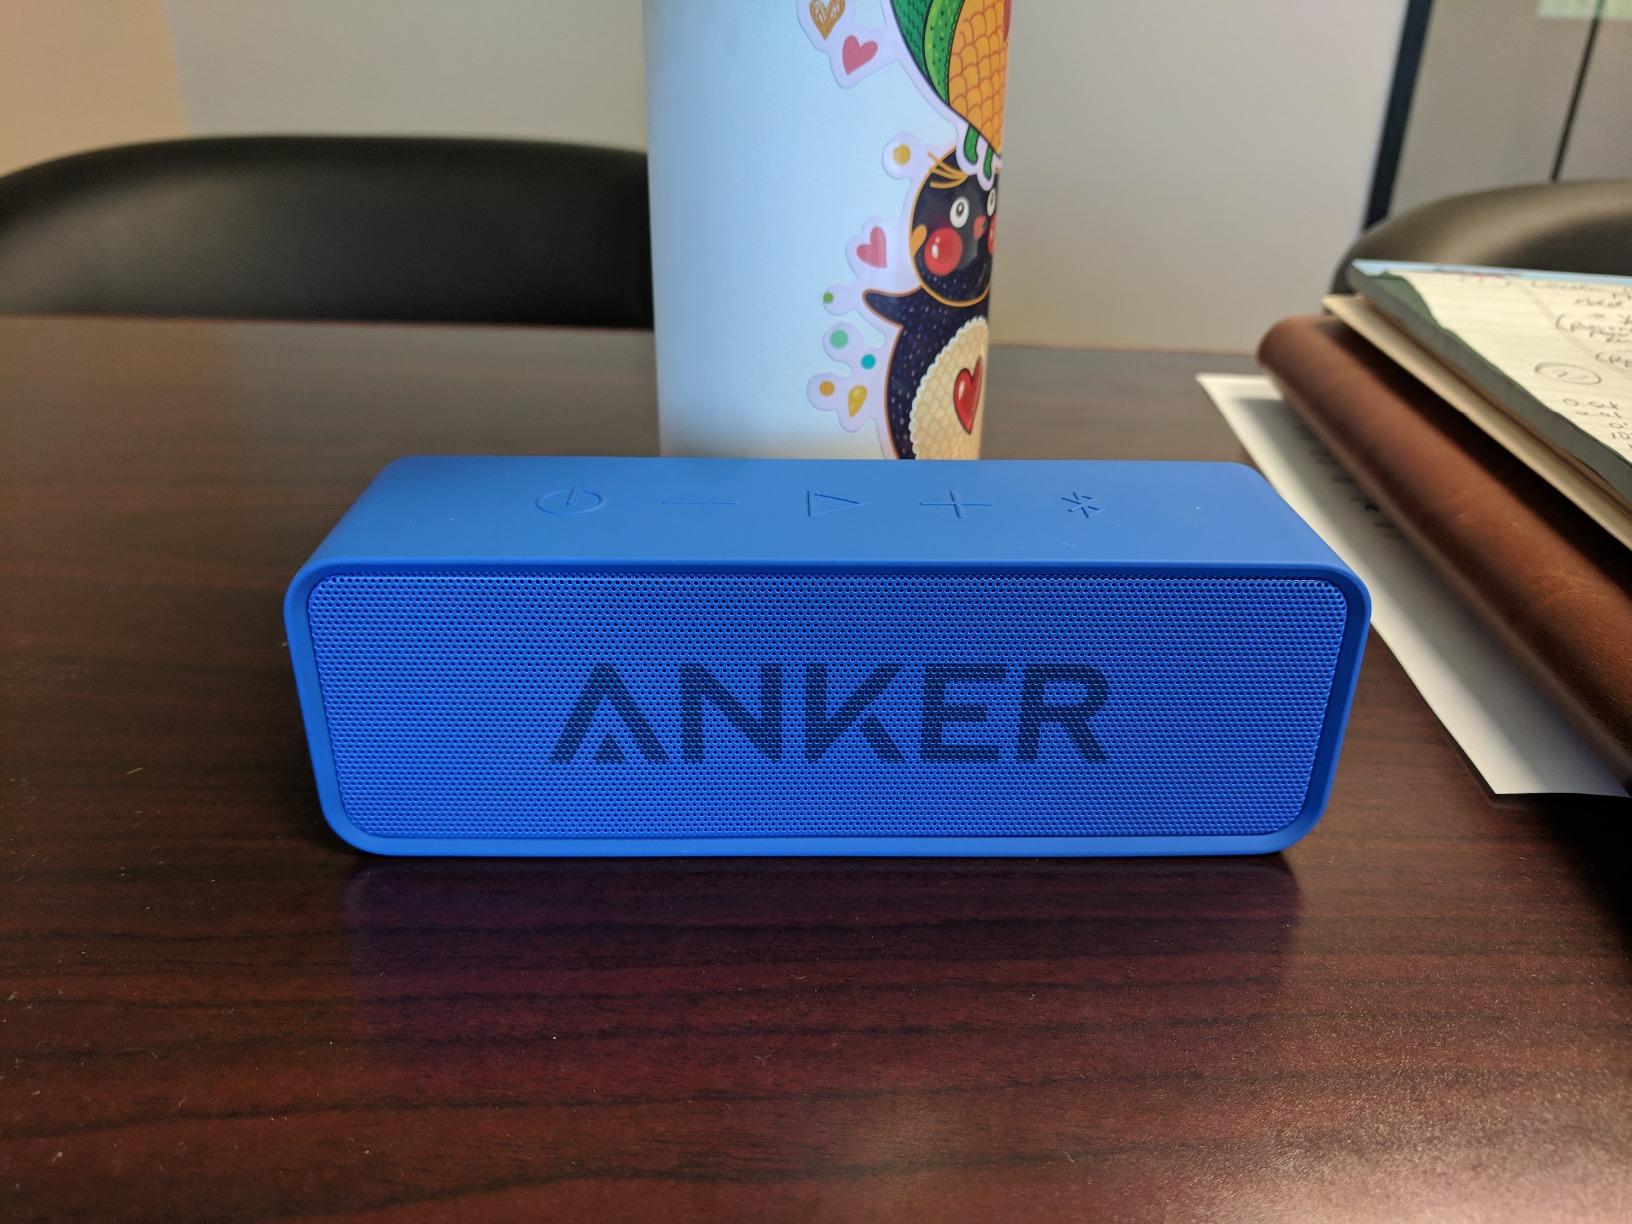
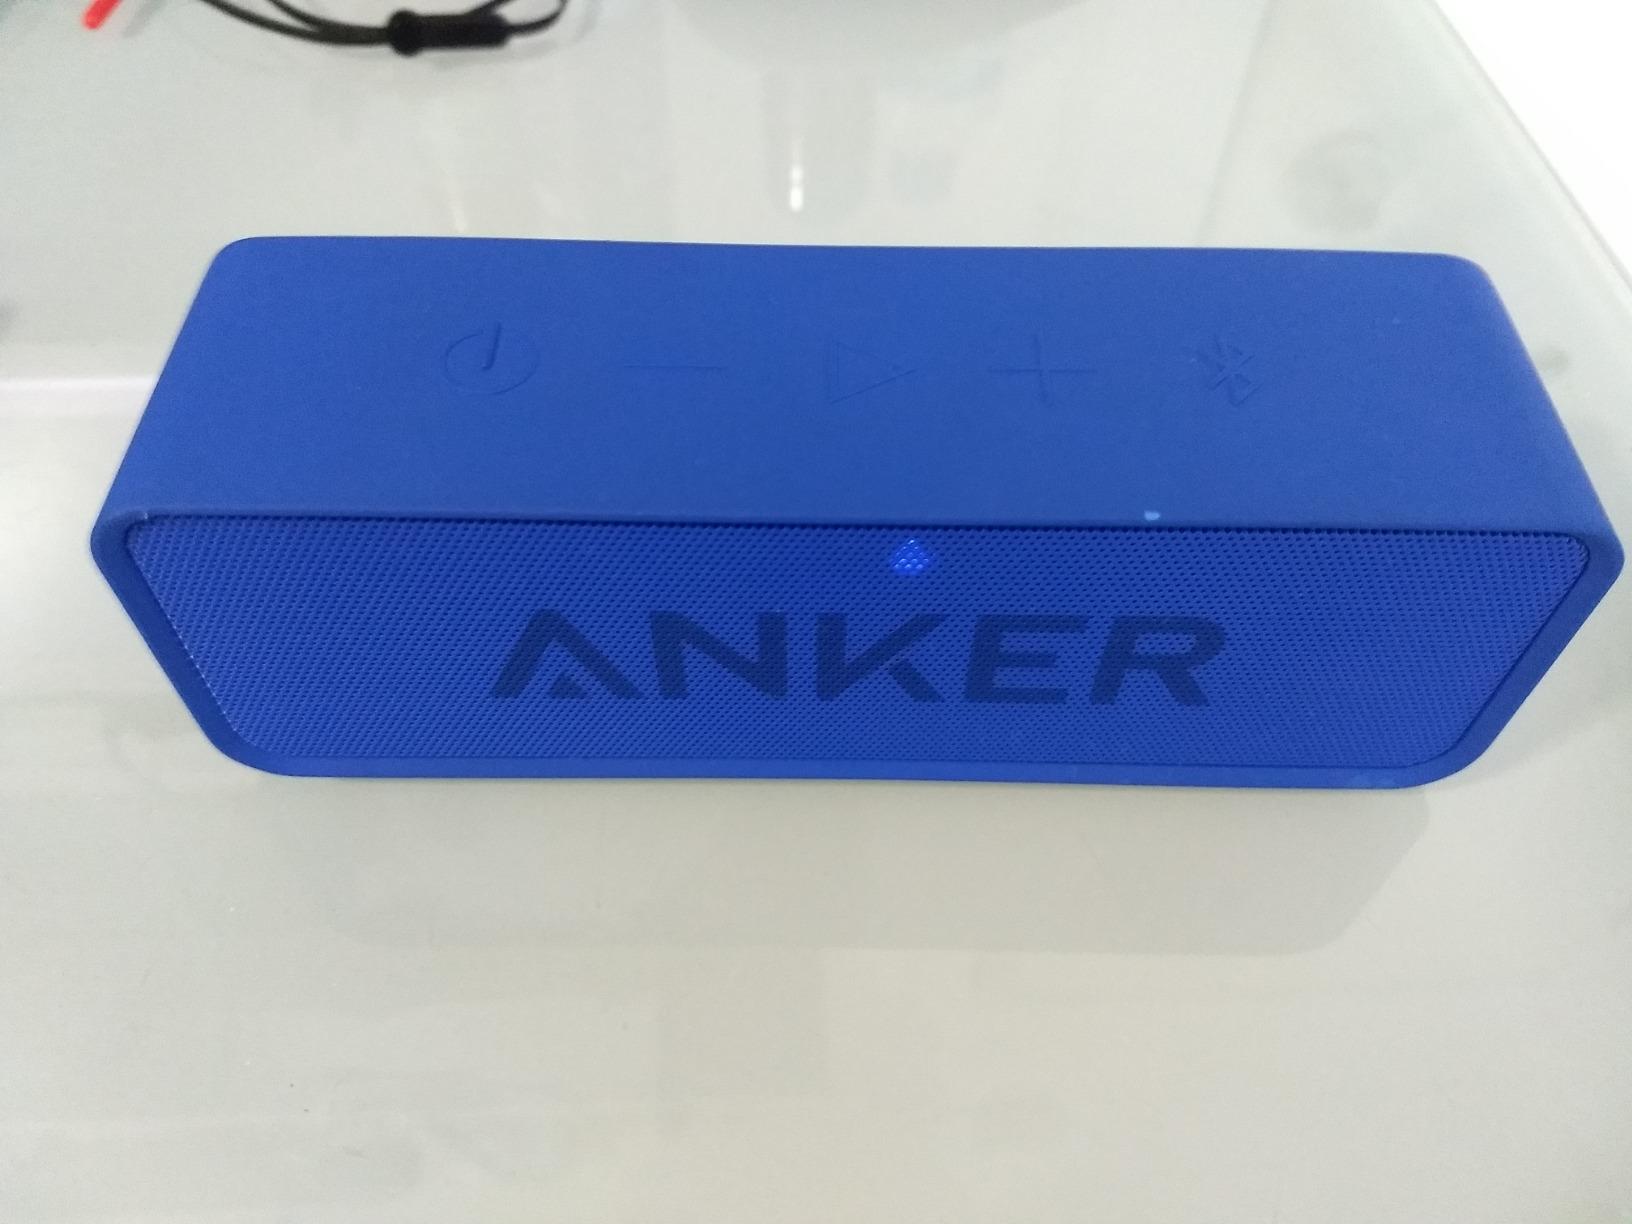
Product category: speaker
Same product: yes